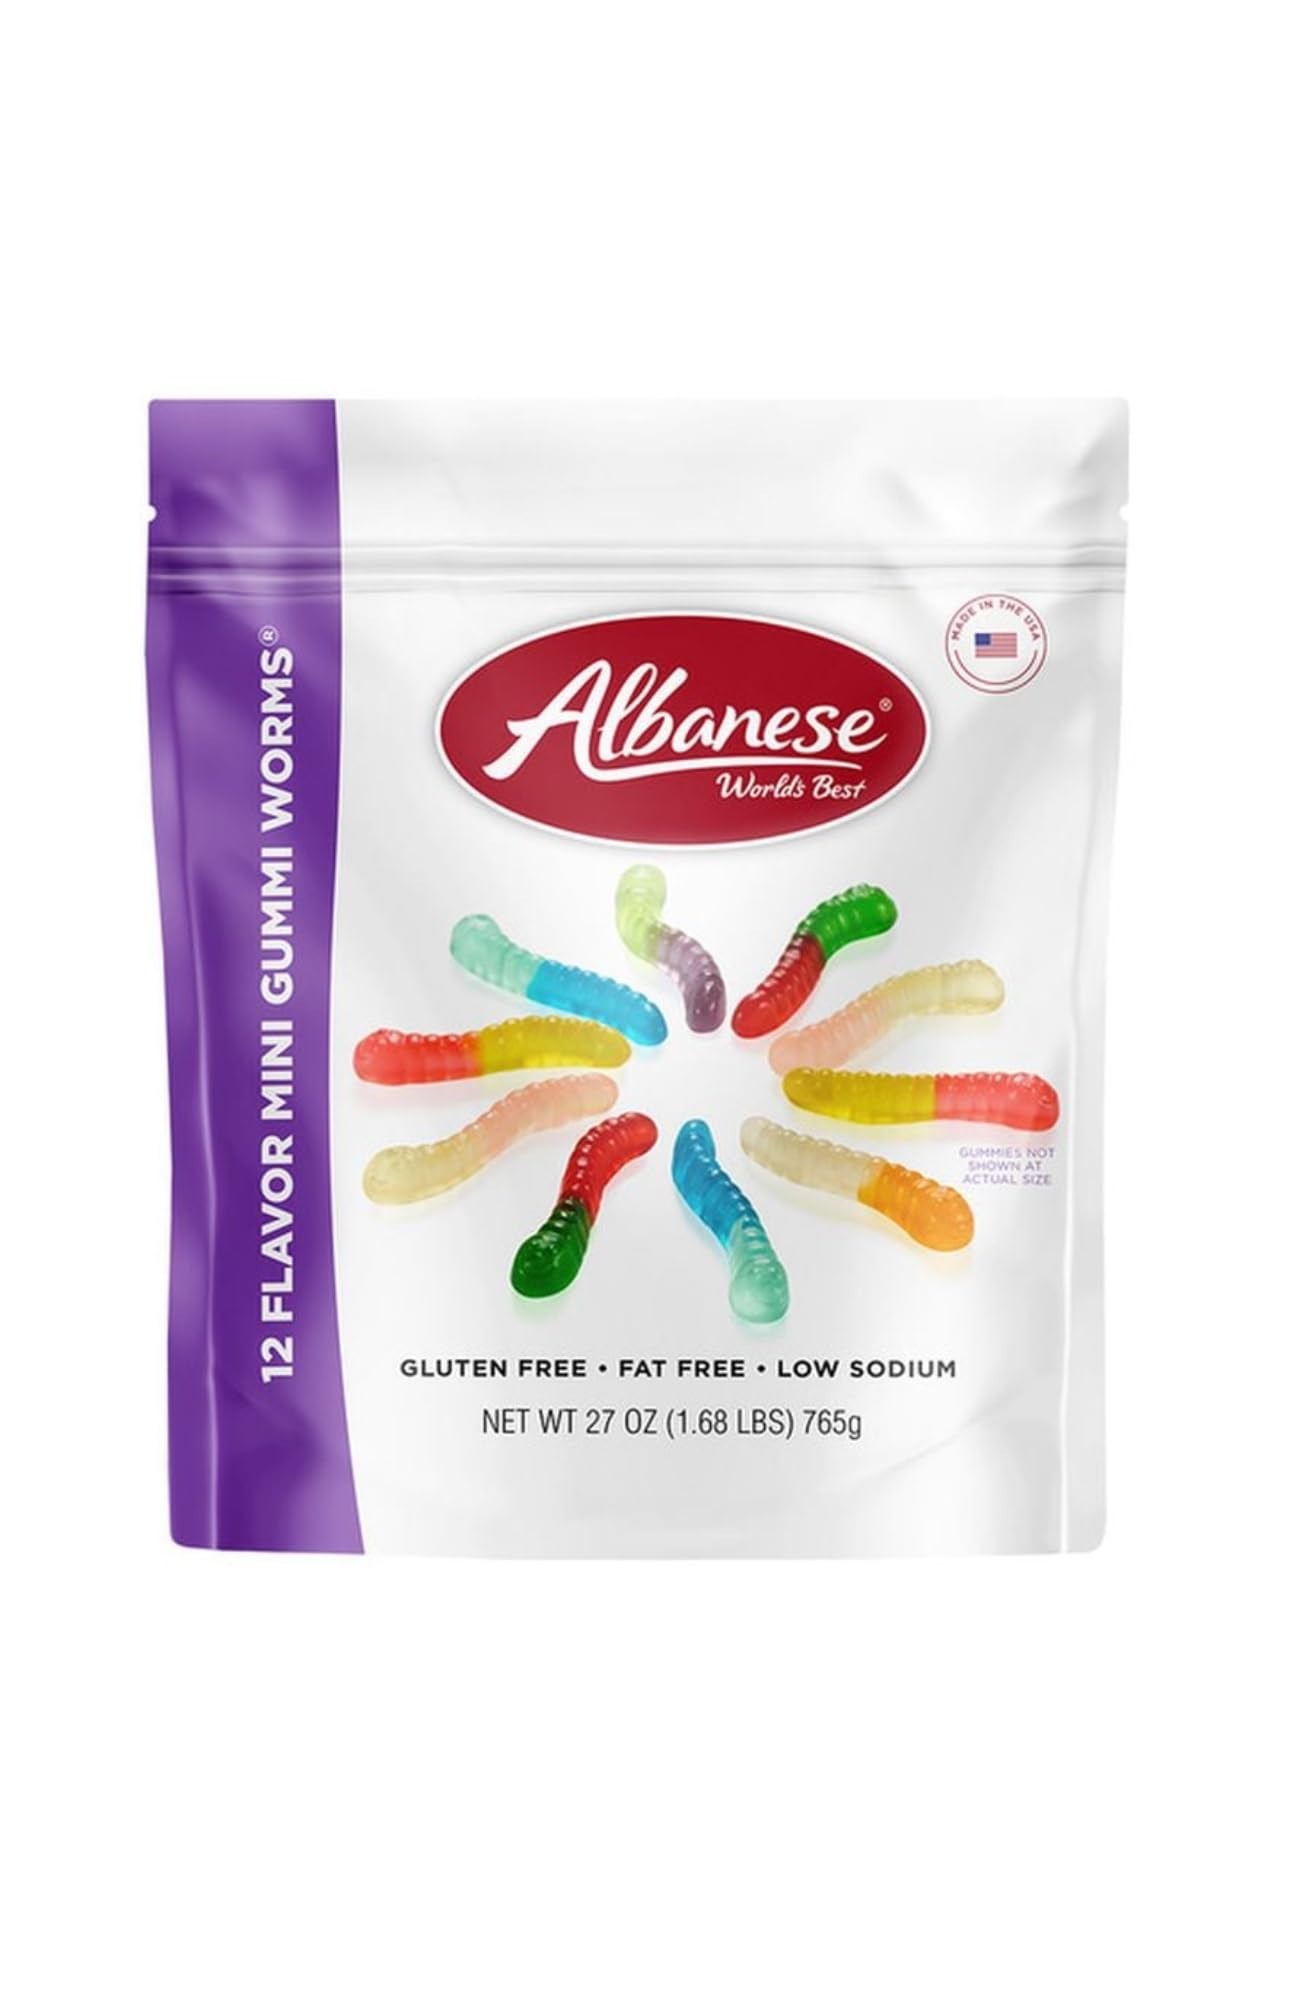
Item Name: Albanese World's Best 12 Flavor Mini Gummi Worms, 27oz
Bullet Point 1: 12 Flavor Mini Gummi Worms: Taste the difference of fresh fruit flavors and a deliciously soft chew you won't find with other gummy worms; Each 7.5 ounce bag includes 12 delicious fruit flavors and makes the perfect snack
Bullet Point 2: Truly Fruity: 12 flavor assortment includes wild cherry, pink grapefruit, watermelon, strawberry, orange, blue raspberry, lime, grape, green apple, mango, pineapple and lemon in each bag
Bullet Point 3: Stock Up the Flavor: Sweet, sour, big or small, our fat-free, allergen-free and gluten-free gummi candy bursts with fresh fruit flavor; Find your new favorite gummy worms, bears, butterflies, peach and apple rings in natural, sour and sugar free options
Bullet Point 4: Allergy Friendly Snack: Peanut free, tree nut free, dairy free, MSG free, gluten free, and with no artificial sweeteners, Albanese gummy candies are an allergen-friendly, fat free, low sodium treat packed with a sweet, fruity flavor
Bullet Point 5: Recipe For Success: For over 40 years Albanese has been making delicious treats with high-quality ingredients in the USA; Taste the difference in our wide selection of gummies, chocolates, nuts, and mixes
Value: 27.0
Unit: Ounce

Price: 16